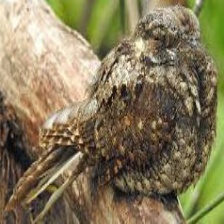
Species: EASTERN WIP POOR WILL
Scientific name: ANTROSTOMUS VOCIFERUS